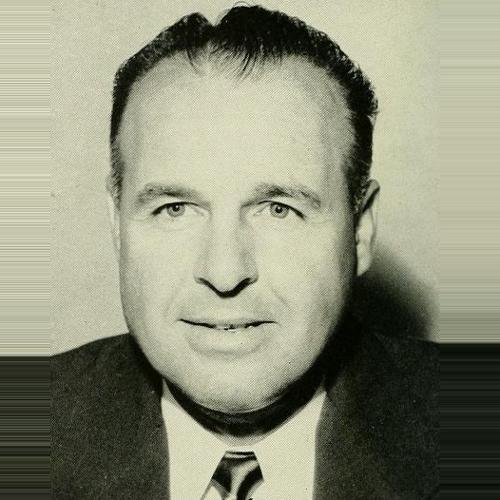
Age: 41